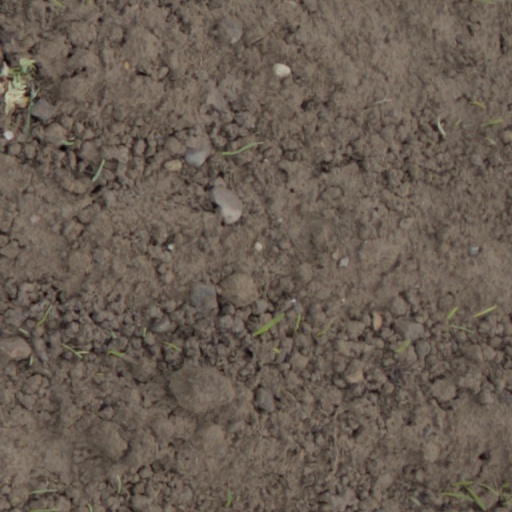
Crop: wheat